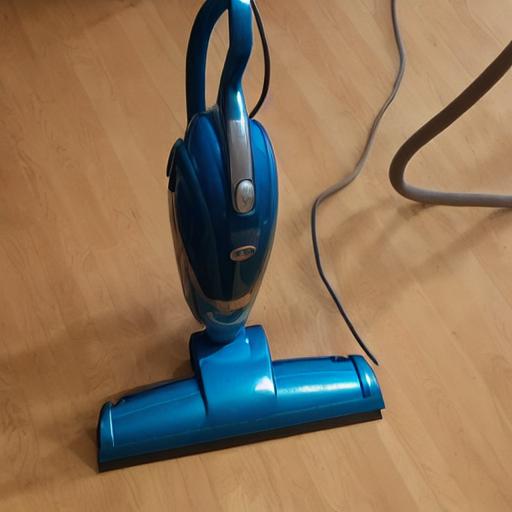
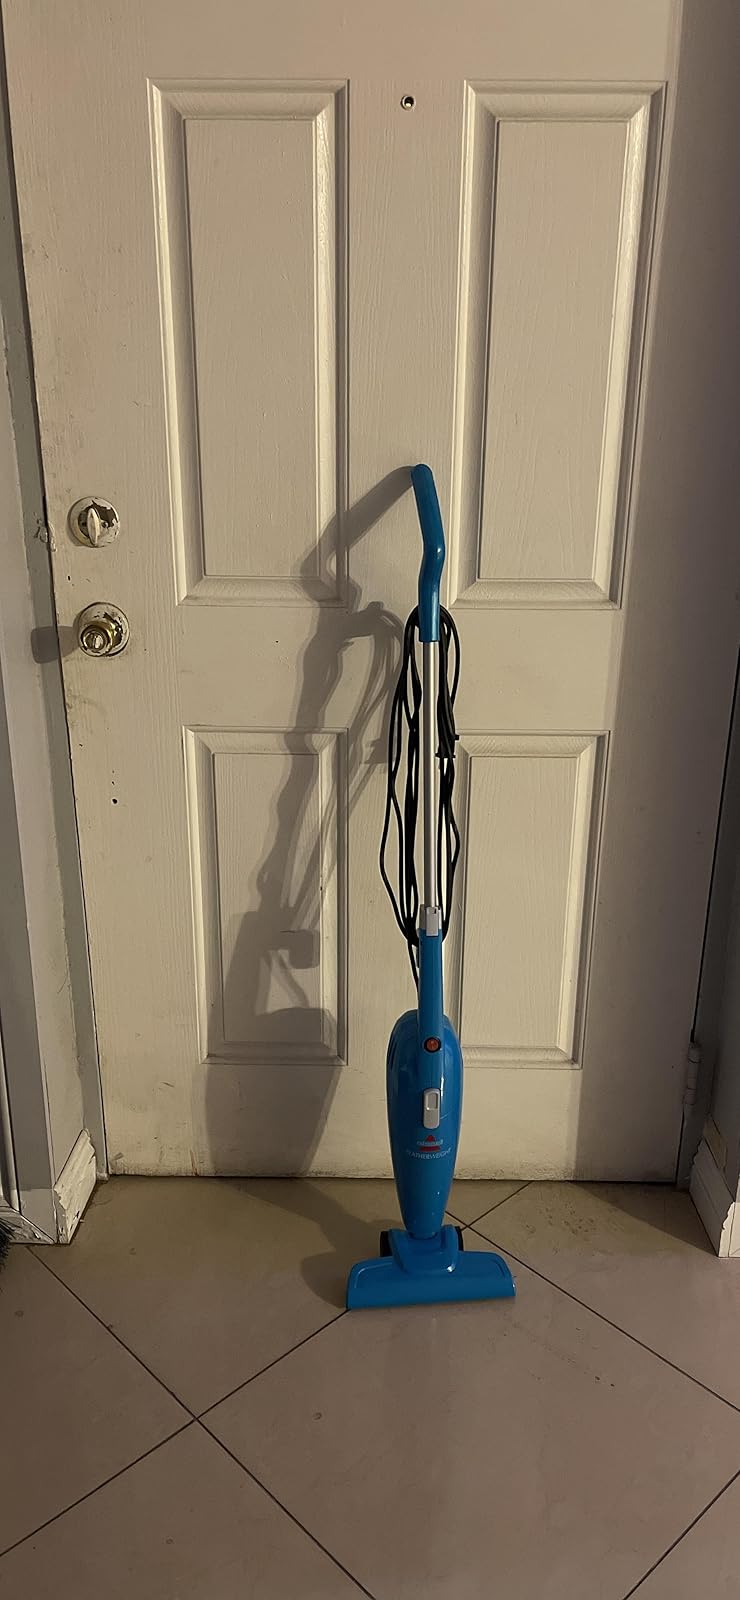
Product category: items_vacuum
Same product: no